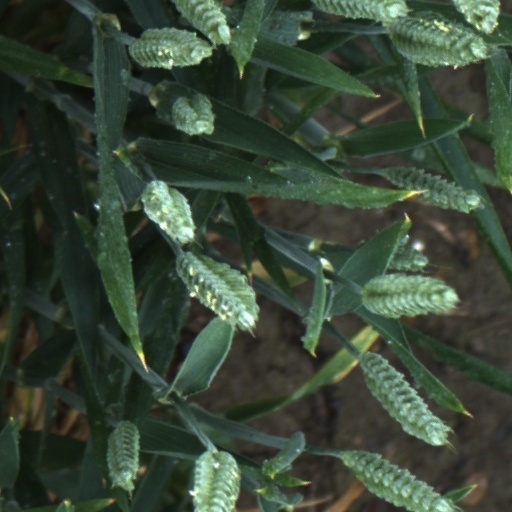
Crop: wheat